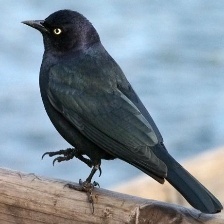
Species: BREWERS BLACKBIRD
Scientific name: EUPHAGUS CYANOCEPHALUS